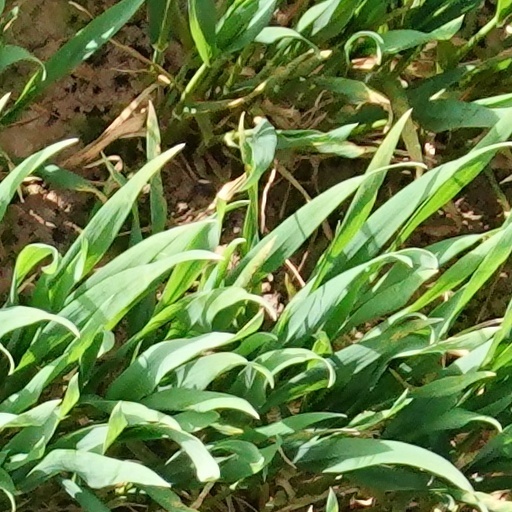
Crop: wheat